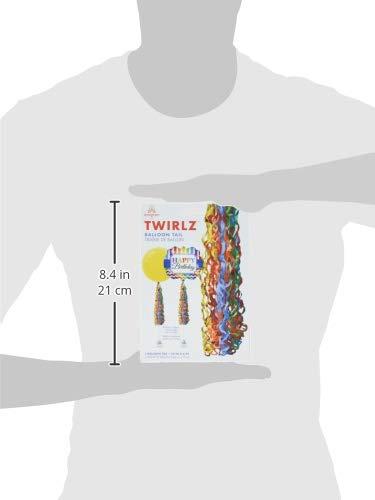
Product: Amscan Includes Party Supplies, Multicolor
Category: Toys & Games | Baby & Toddler Toys
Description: Includes 1 twirls tail per package.
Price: $3.53
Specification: ProductDimensions:8x5.5x0.3inches|ItemWeight:0.8ounces|ShippingWeight:0.96ounces(Viewshippingratesandpolicies)|ASIN:B071VLZZ5Z|Itemmodelnumber:8231030|Manufacturerrecommendedage:4-12years